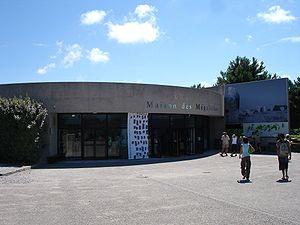
France, Morbihan, Carnac, Maison des mégalithes
Les alignements de Carnac forment un site d'alignements mégalithiques exceptionnel situé sur les communes de Carnac et de La Trinité-sur-Mer dans le département du Morbihan en Bretagne et constitué d'alignements de menhirs, de dolmens et d'allées couvertes et réparti sur plus de quatre kilomètres. Les alignements de Carnac sont les ensembles mégalithiques les plus célèbres et les plus impressionnants de cette période avec près de 4 000 pierres levées vers 4500 ans avant notre ère.